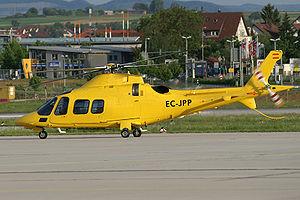
L’Agusta A.109 est un hélicoptère bimoteur léger polyvalent à usage civil et militaire italien. Depuis le rapprochement entre Agusta et Westland, il est baptisé AW109.